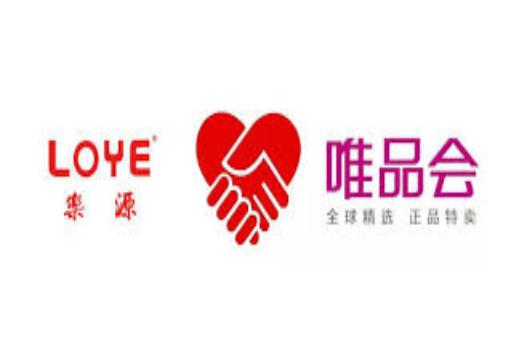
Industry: Necessities